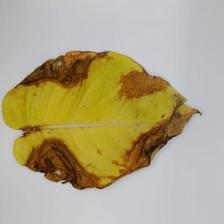
Label: Manganese Toxicity